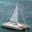
Label: ship